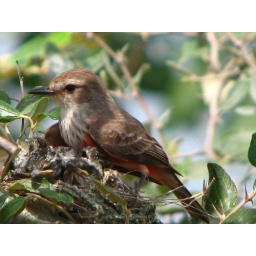
A couple of birds are raising a family of 3 babies in a tree near our house.